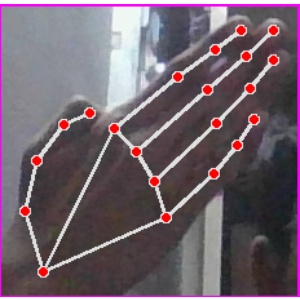
अक्षर: घ